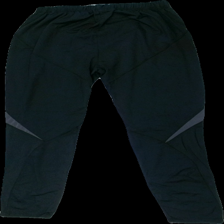
View: back
Type: Tights
Category: Ladies
Brand: Missing
Colors: Black
Material: 100% nylon
Cut: Regular, Tight
Size: L
Season: All
Price range: 50-100
Recommended usage: Export